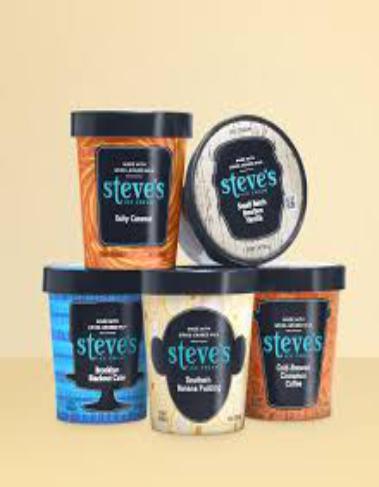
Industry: Food